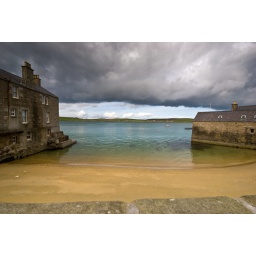
Small sand beach in Lerwick